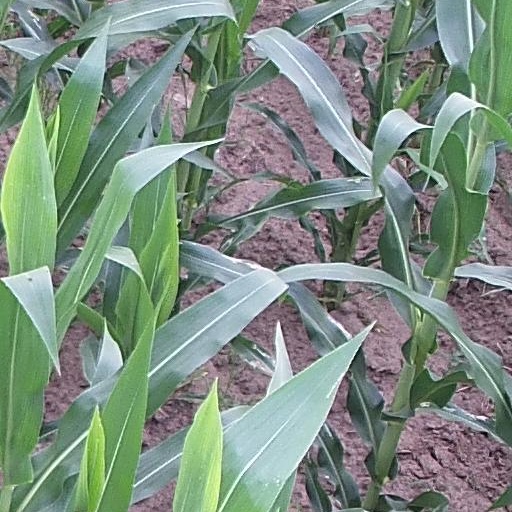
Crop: maize; corn